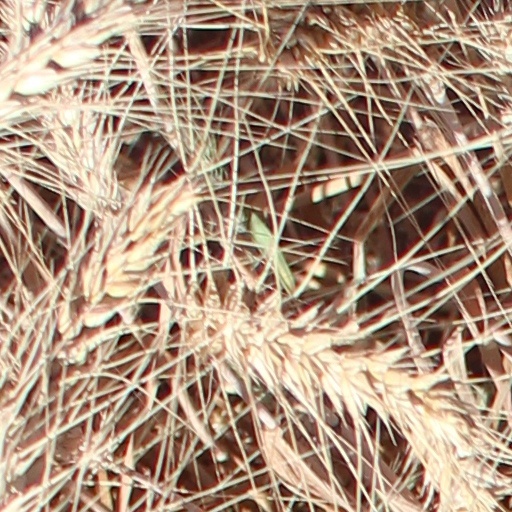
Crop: wheat